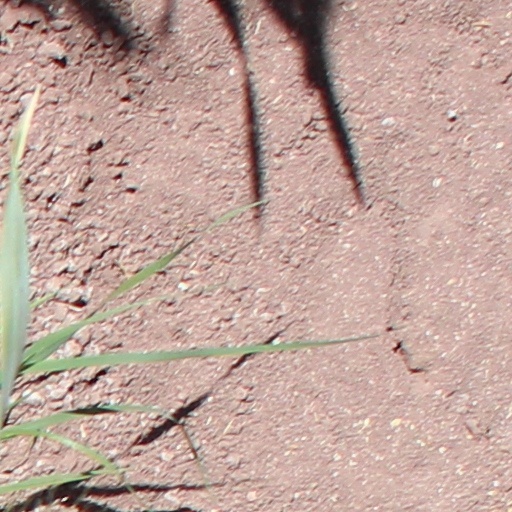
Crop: wheat